Ambroise Tardieu

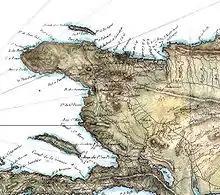
Portion of Saint-Domingue map by Tardieu

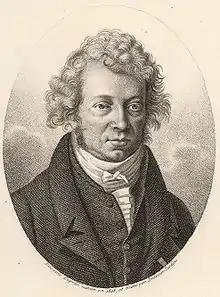
André-Marie Ampère by Tardieu

Ambroise Tardieu (2 March 1788, in Paris – 17 January 1841, in Paris) was a French cartographer and engraver, and is celebrated for his version of John Arrowsmith's 1806 map of the United States.